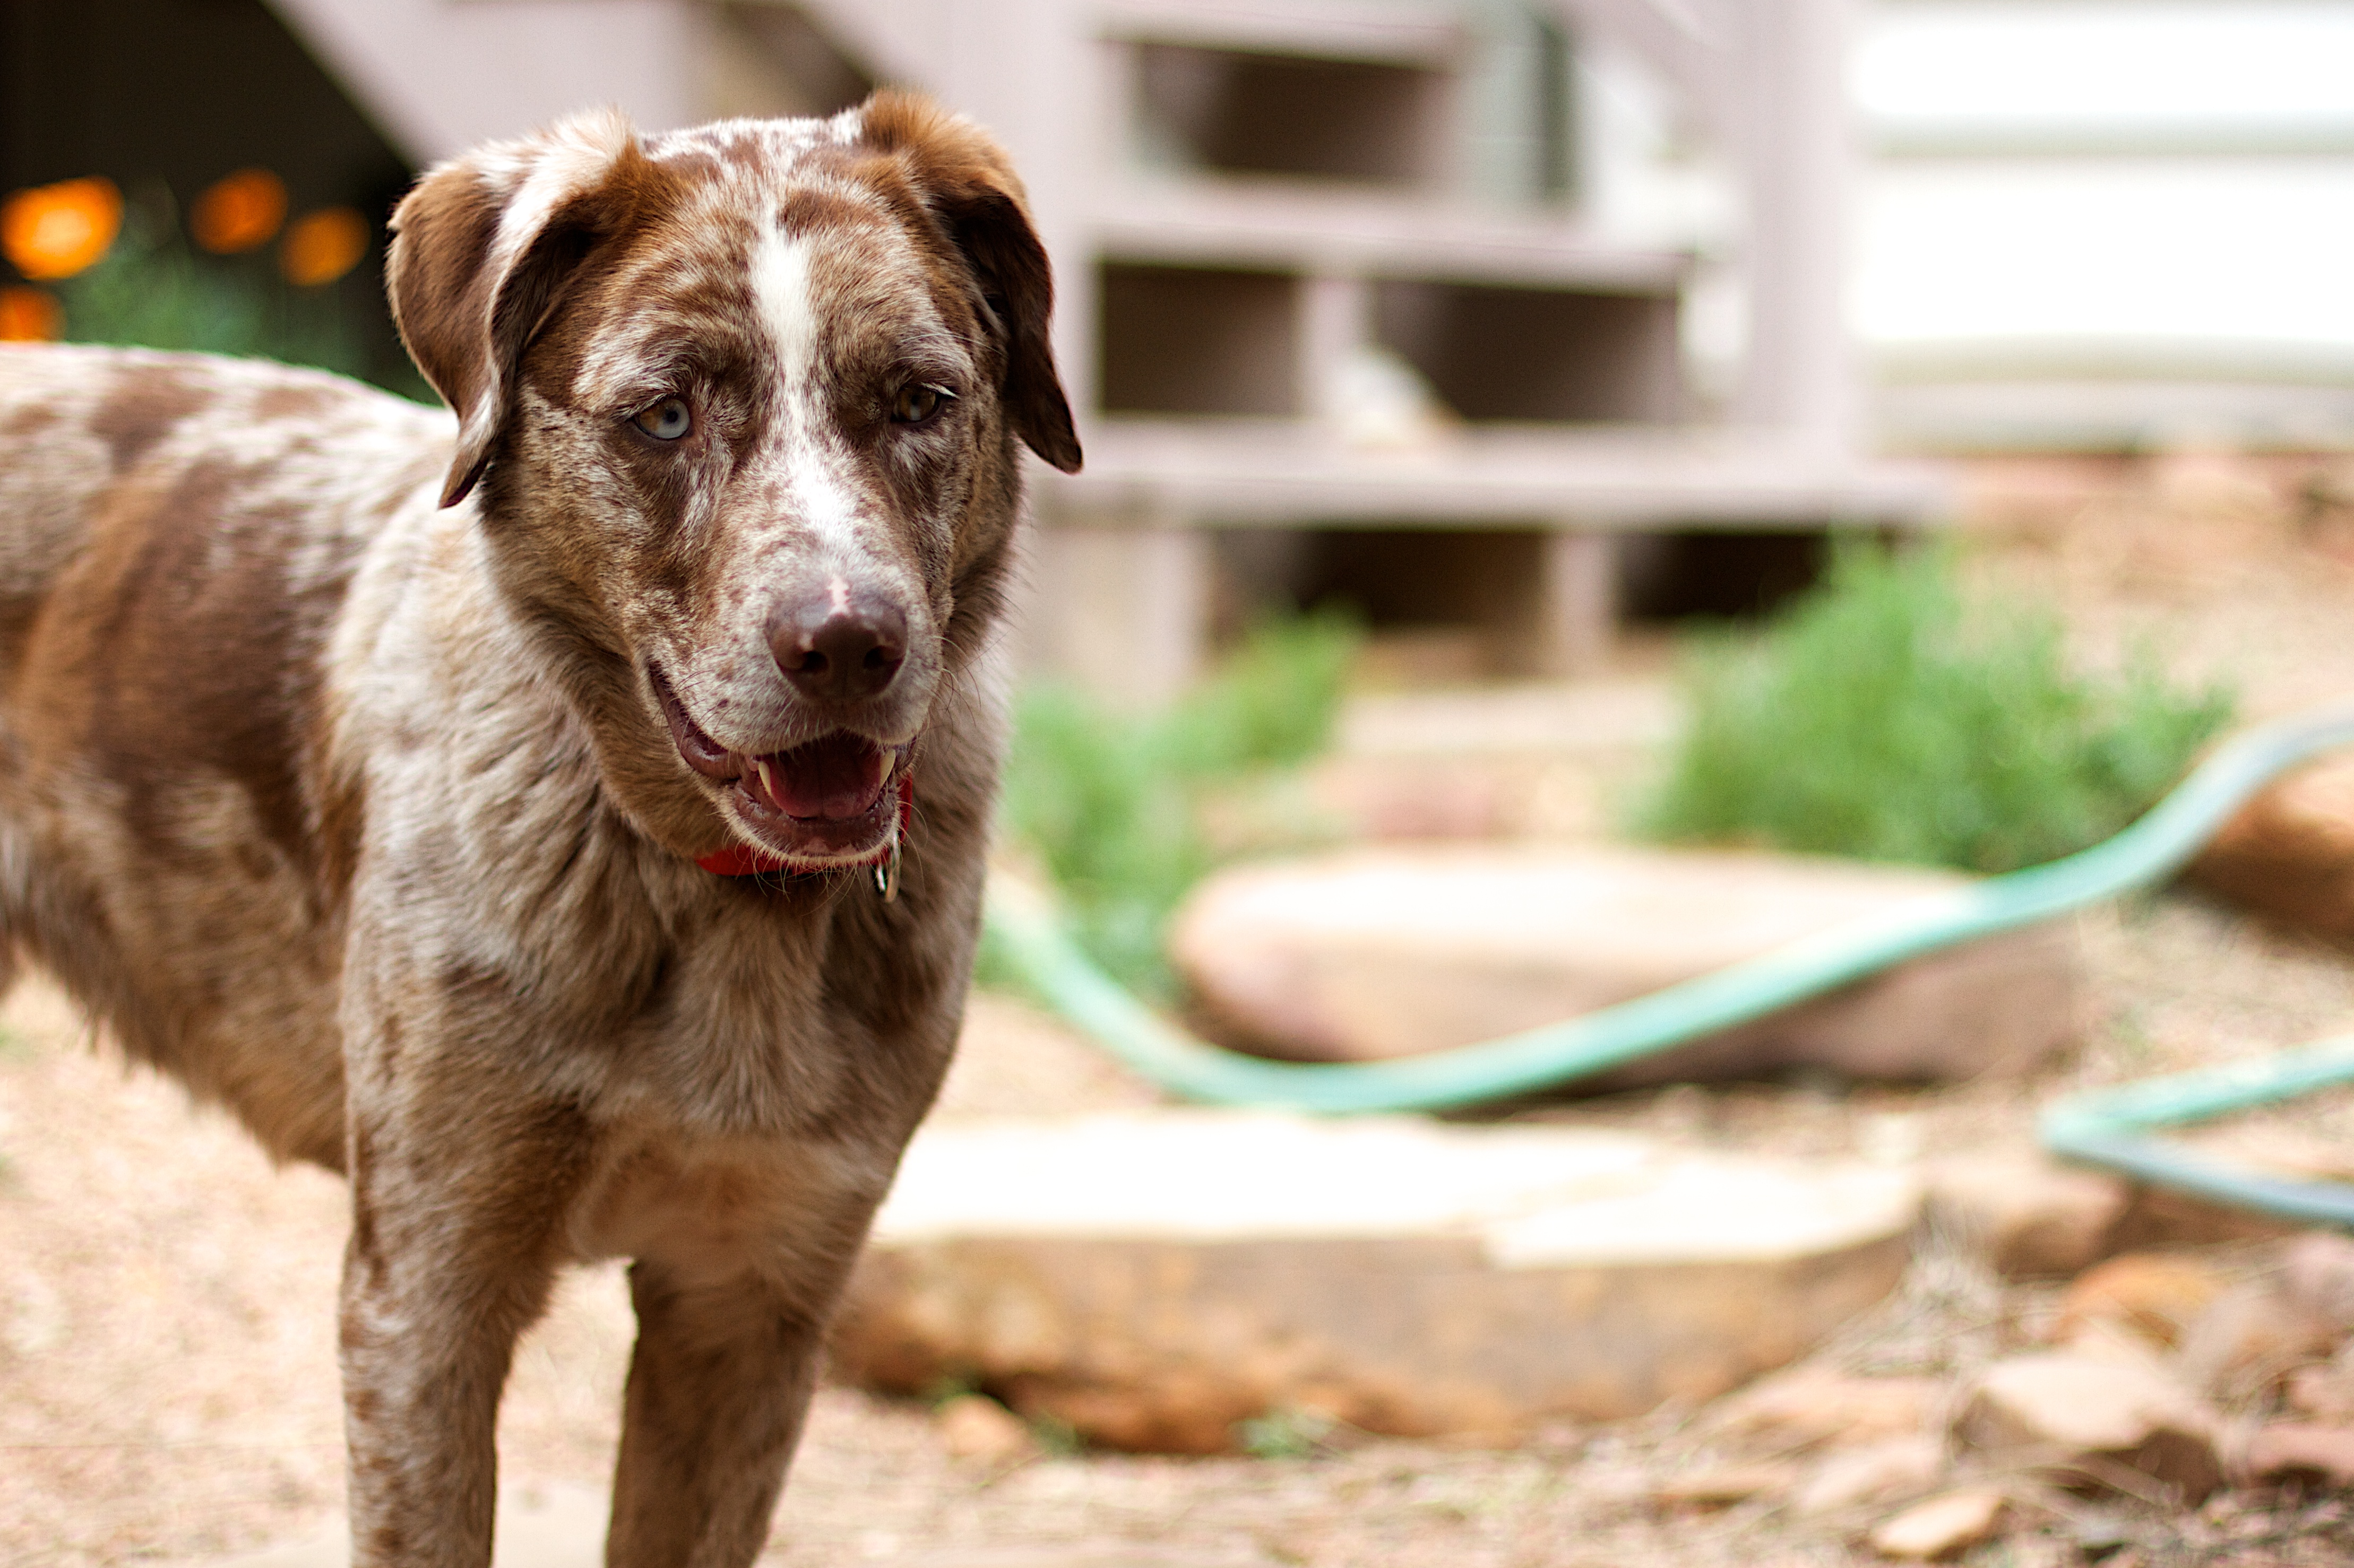
puppy, dog, mammal, vertebrate, felix, dog breed, animal shelter, street dog, dog like mammal